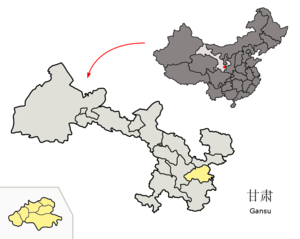
Tianshui est une ville-préfecture de la province du Gansu en Chine.